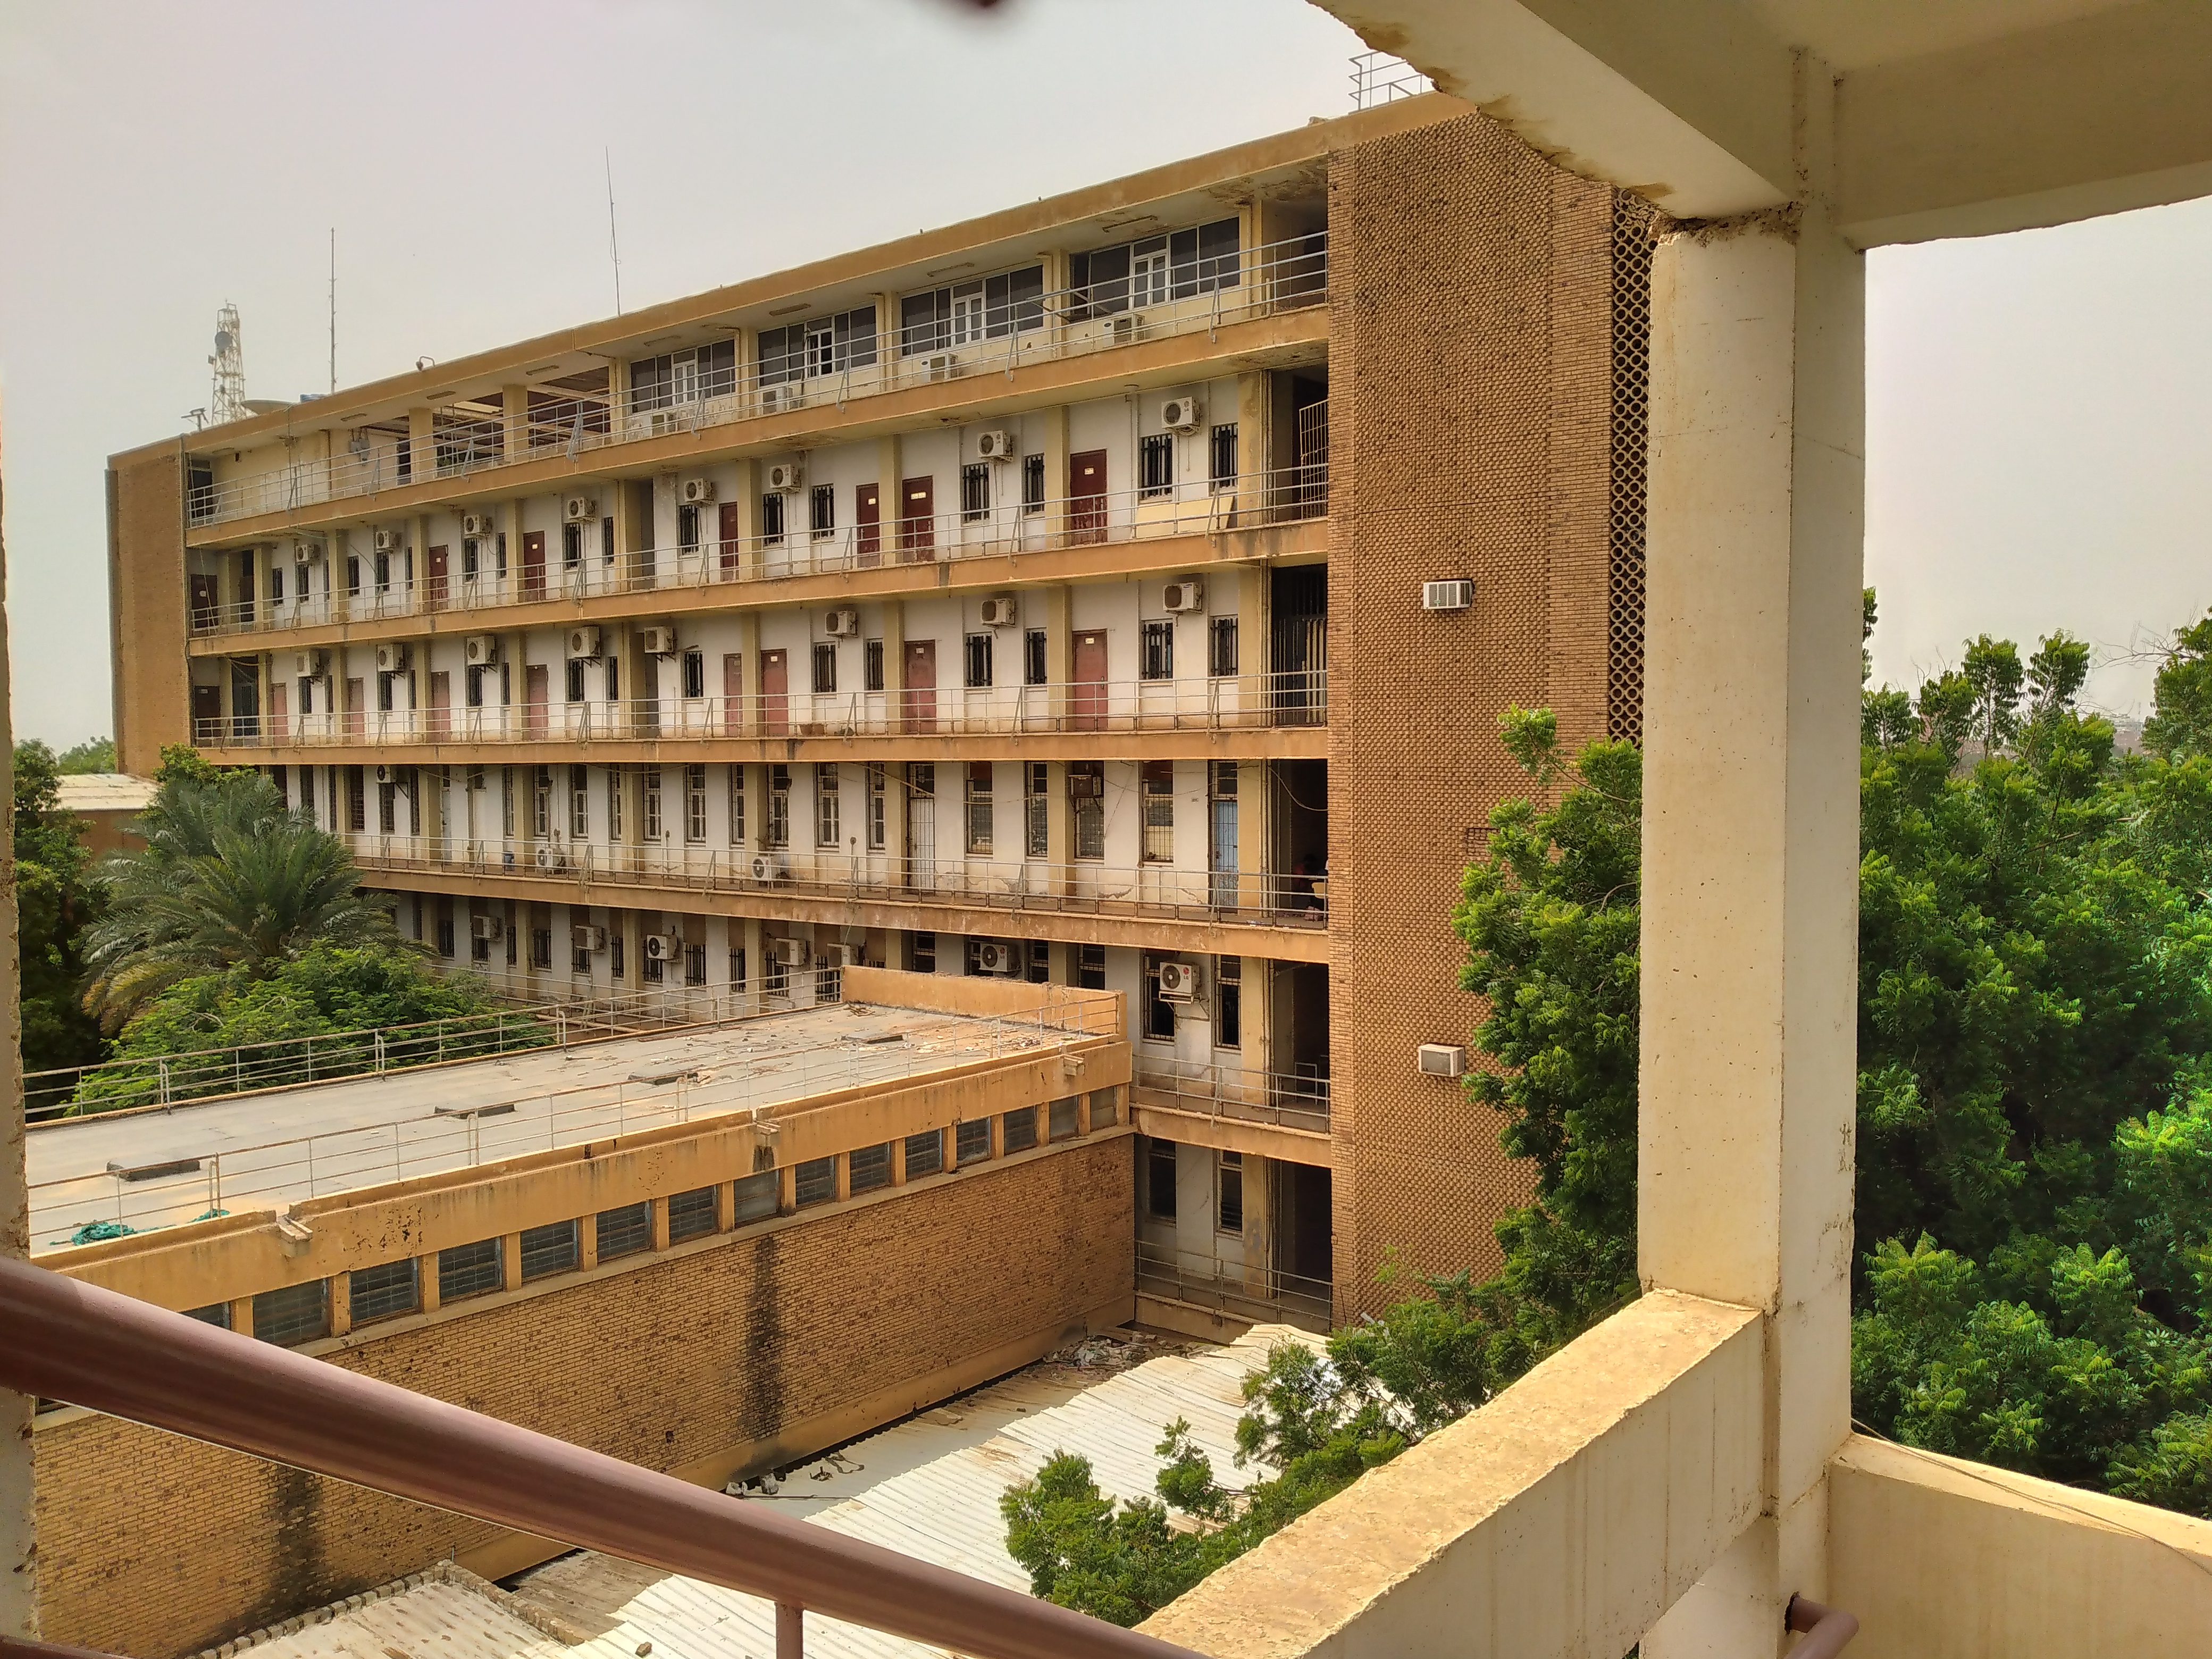
الوصف بالفصحى: تفاصيل هندسية للمبنى الأكاديمي
الوصف بالعامية السودانية: مبنى التاور من زاوية تانية، أشكال هندسية وغرف دراسة
التصنيف: Public Spaces & Infrastructure
التصنيف الفرعي: Academic